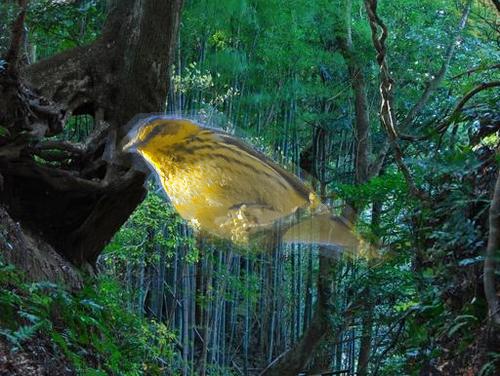
Bird species: Cape_May_Warbler
Bird type: landbird
Background: land